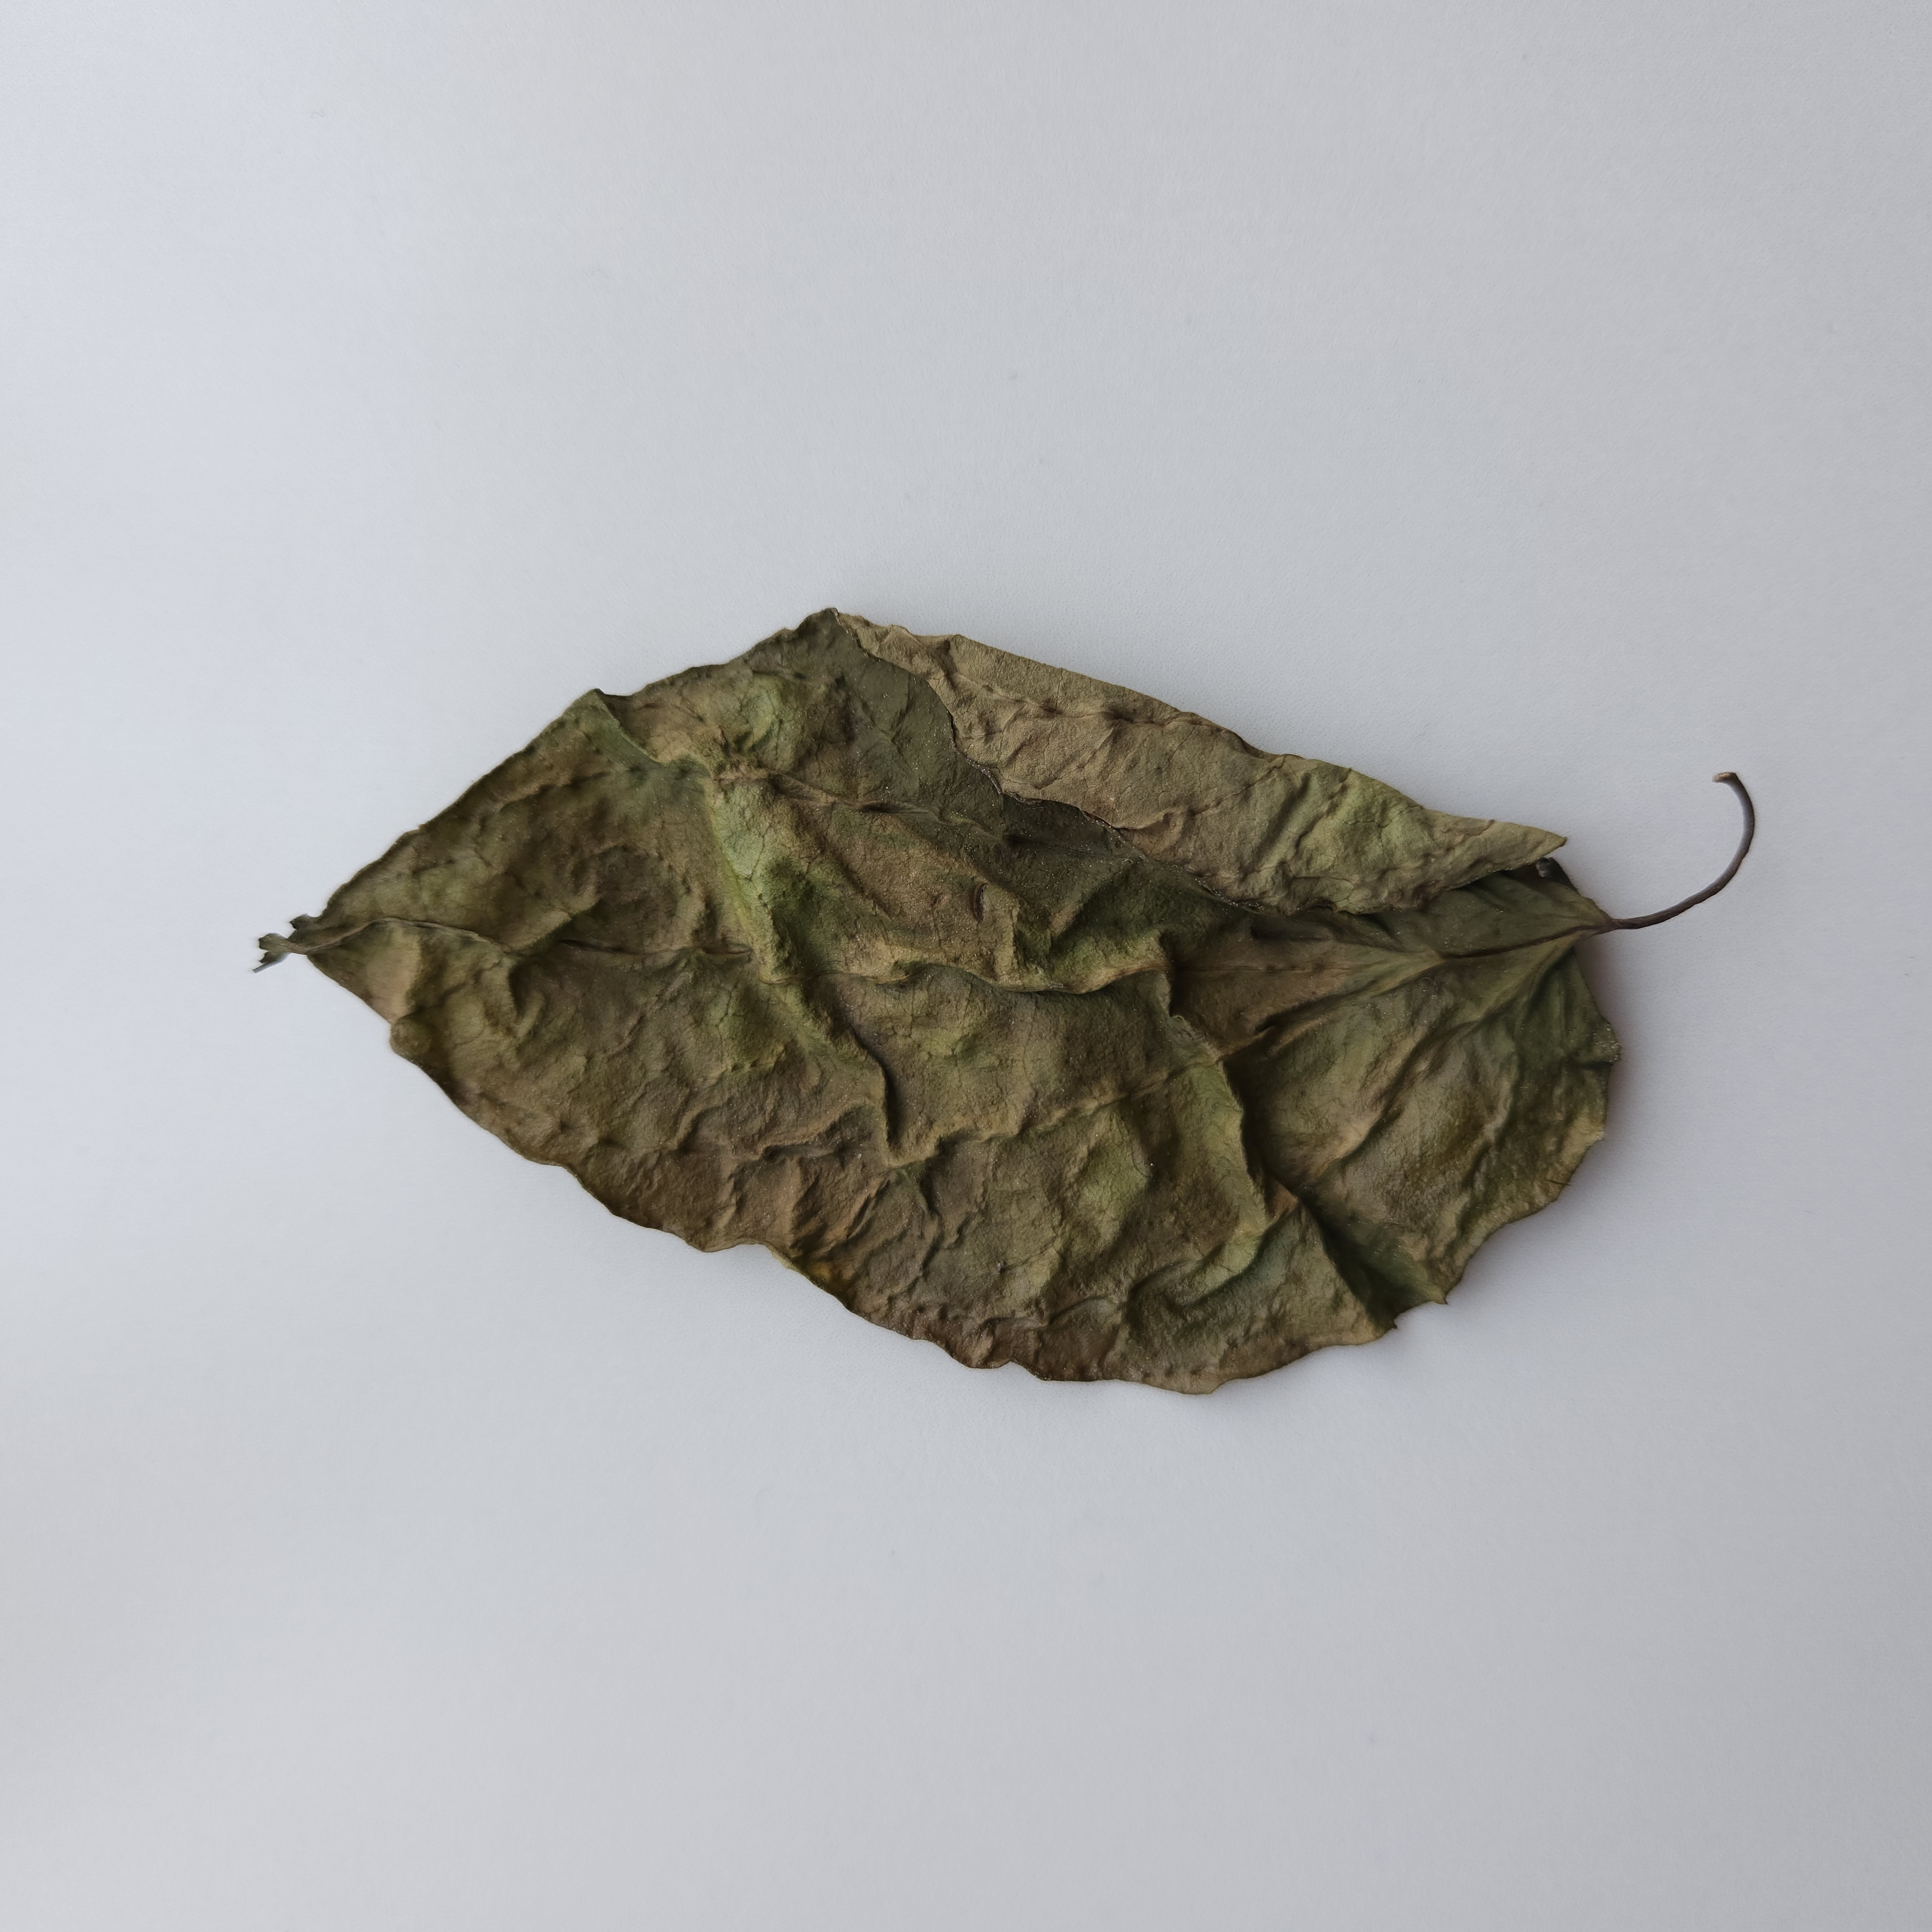
Label: Dried